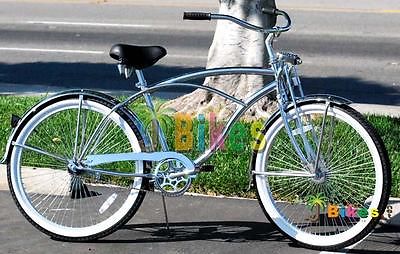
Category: bicycle